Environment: real
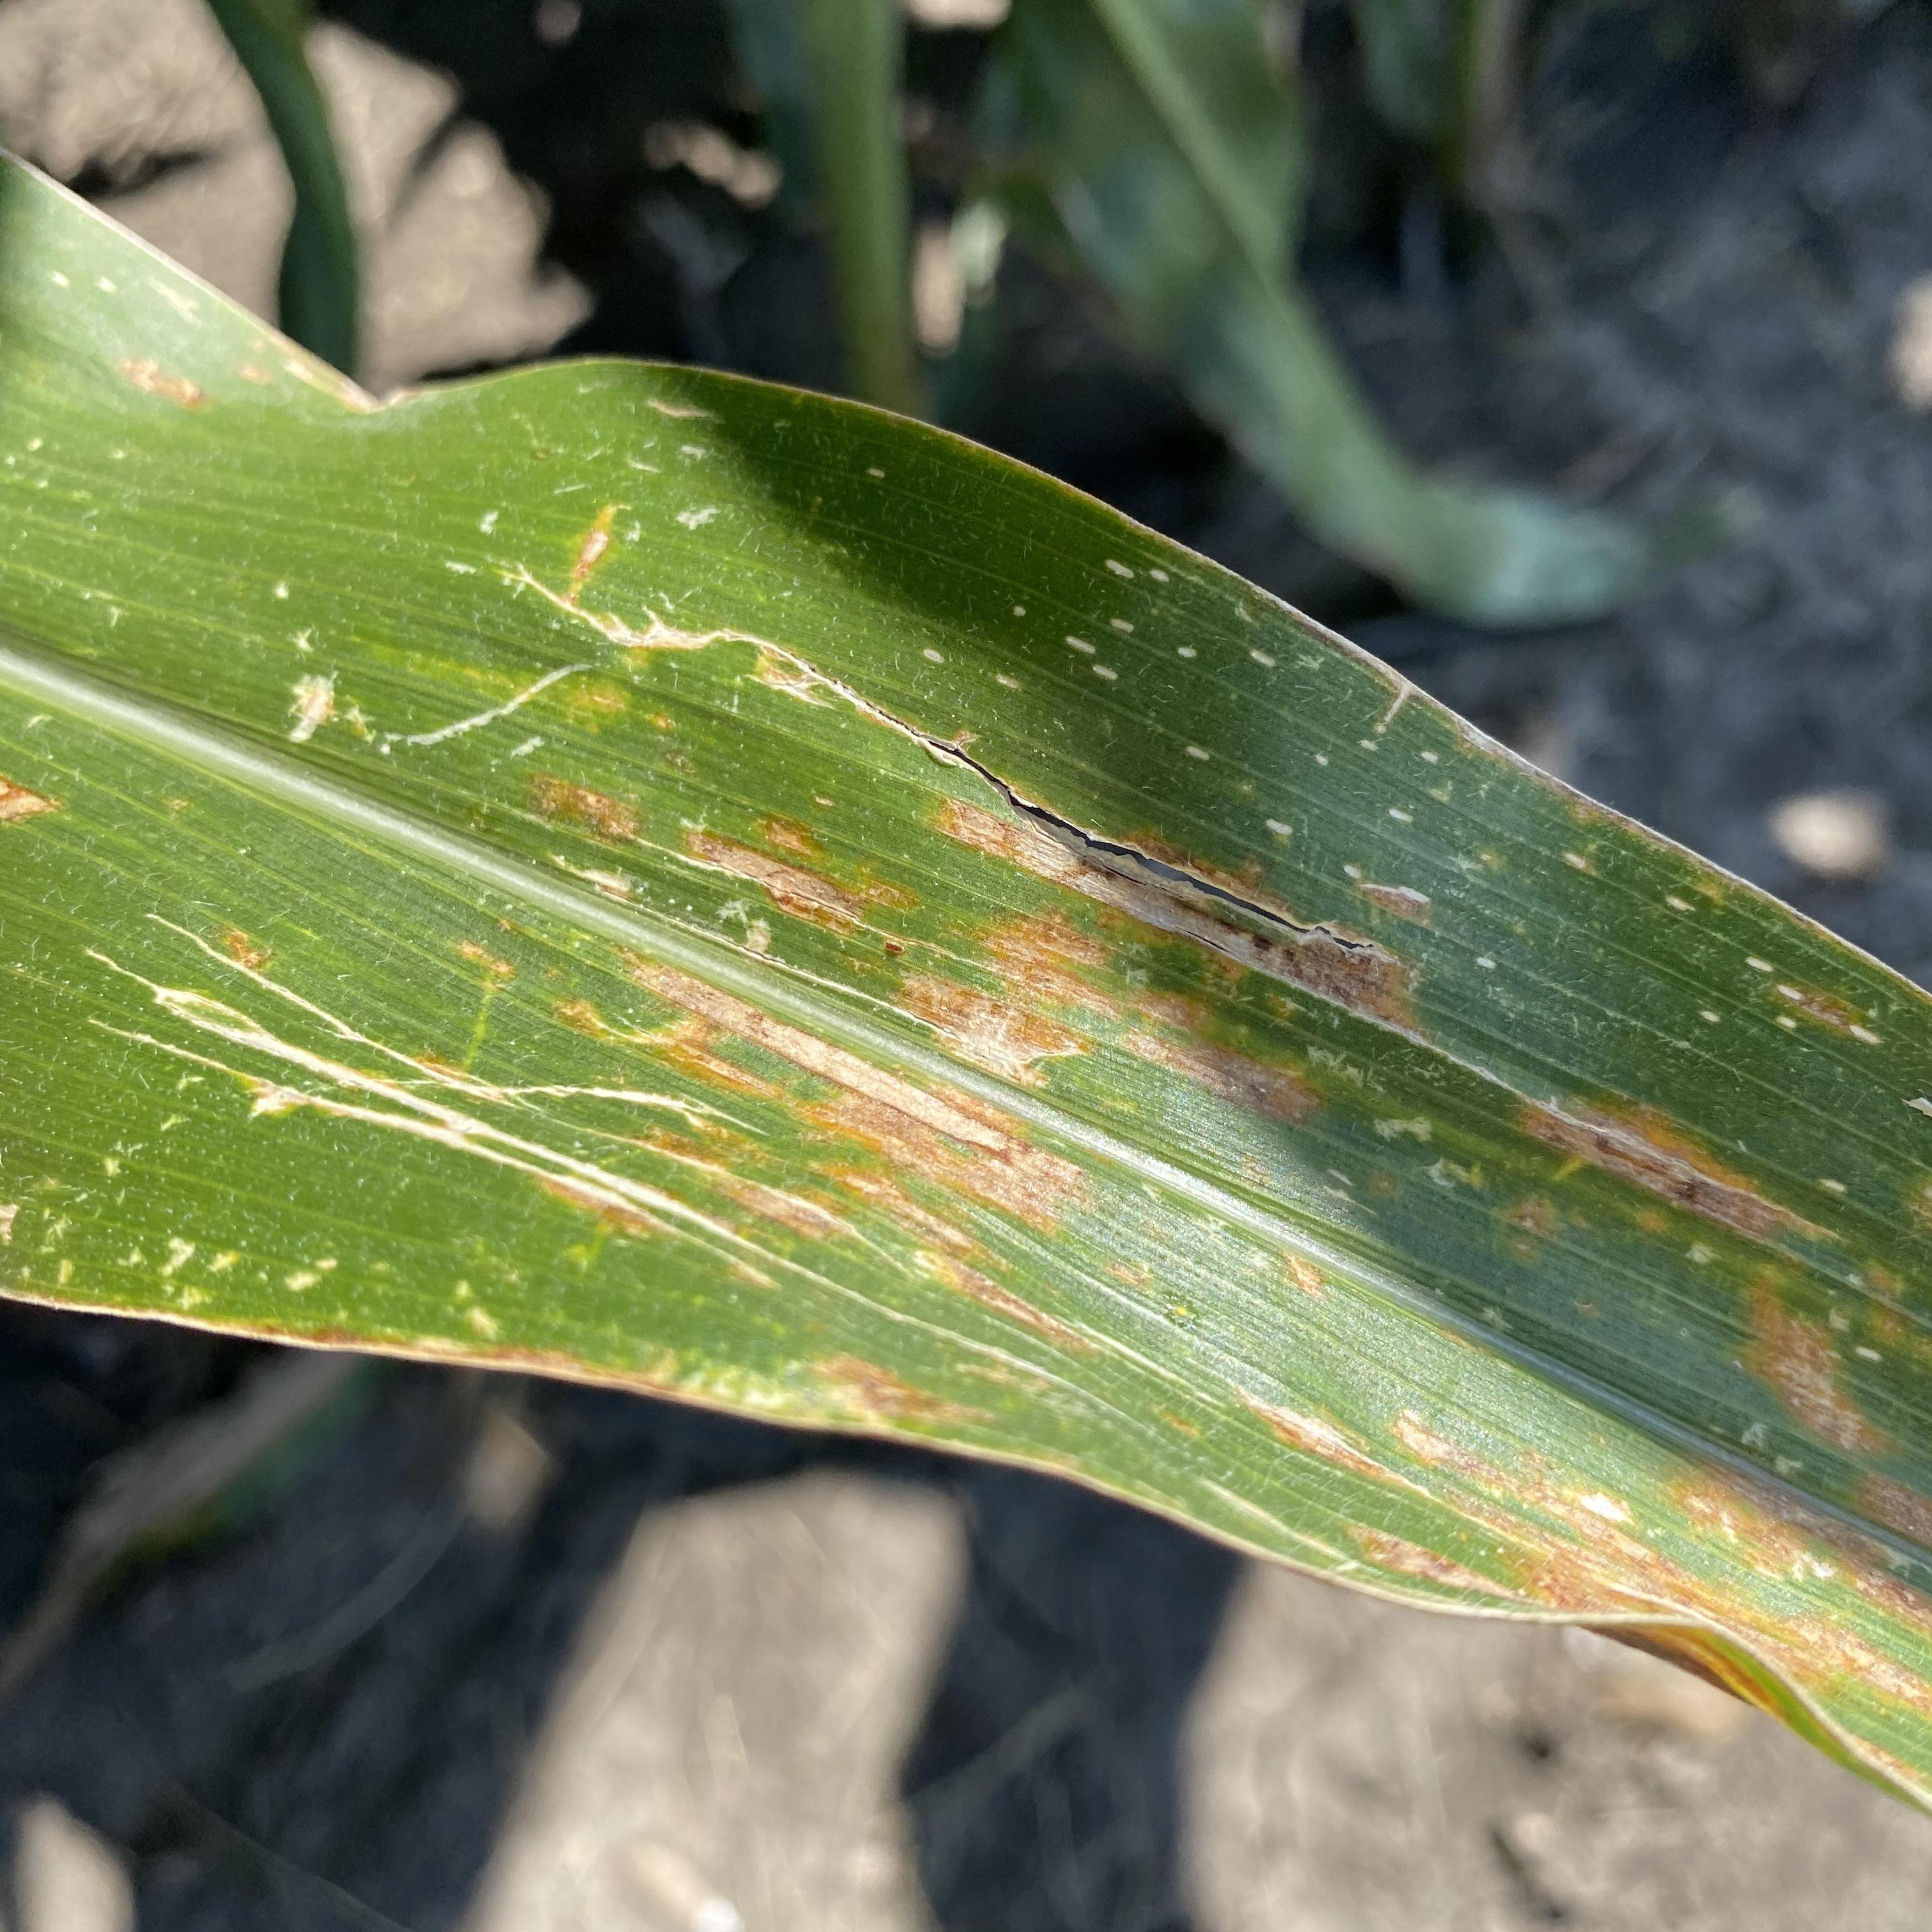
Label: gray_leaf_spot